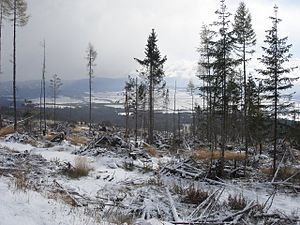
Tatrabjergene
Ødelæggelser efter stormen i 2004
Tatrabjergene er en bjergkæde, der adskiller det sydlige Polen fra det nordlige Slovakiet. Tatrabjergene er den vestlige del af Karpaterne. Bjergkæden dækker et areal på 750 km², hvoraf størstedelen ligger i Slovakiet. Det højeste bjerg er Gerlachovský štít på 2655 moh, det ligger i Slovakiet, og er landets højeste punkt. Det højeste punkt i Polen er Rysy.